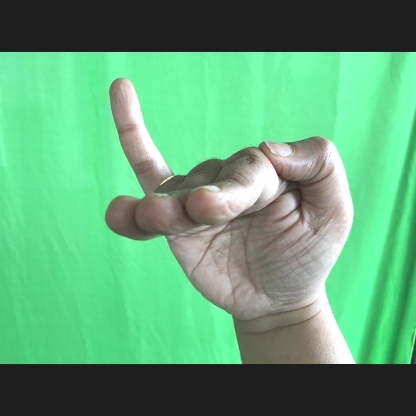
Mudra: Hamsapaksha